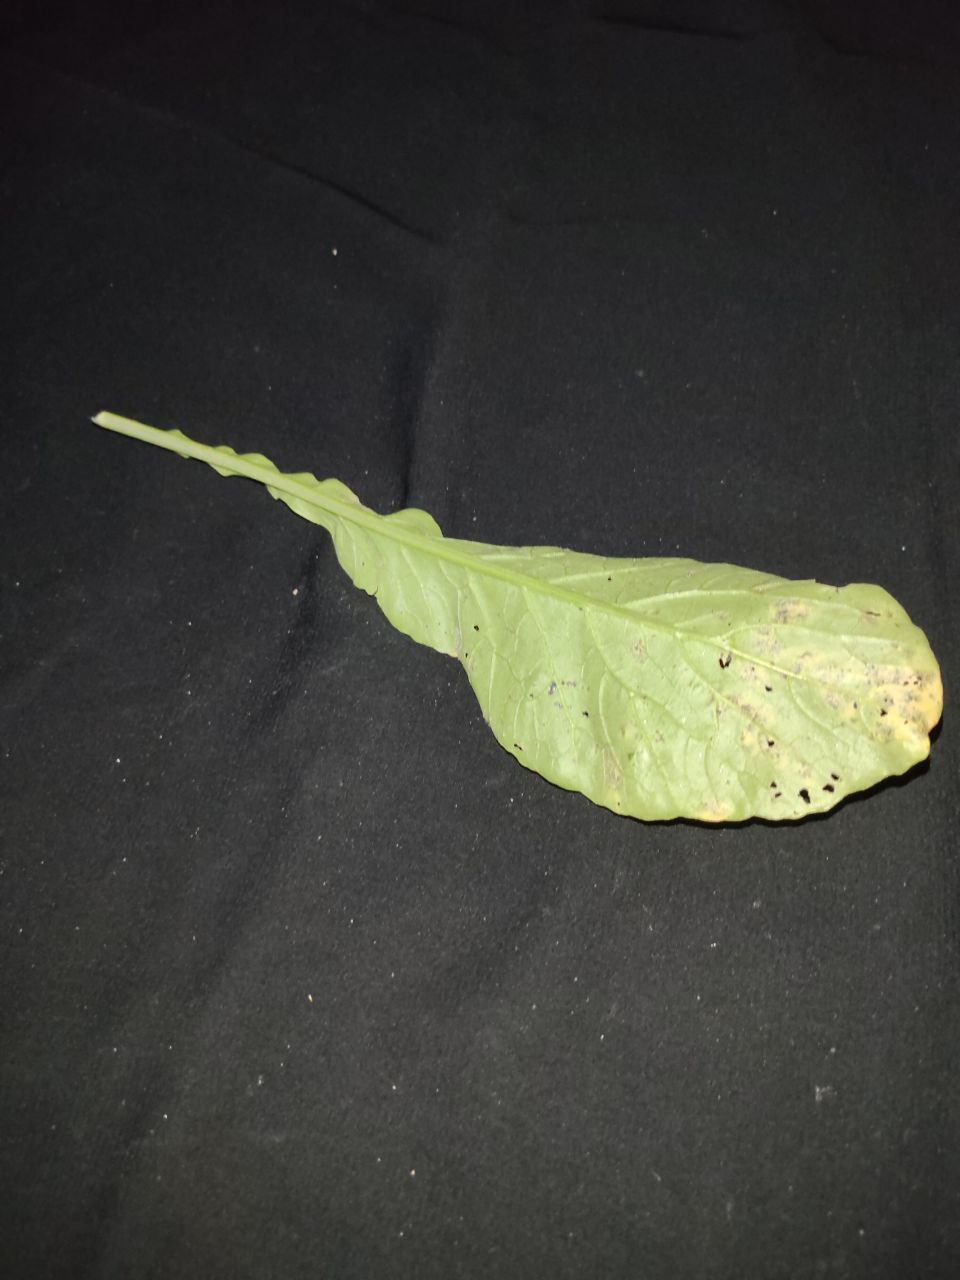
Label: Downey mildew